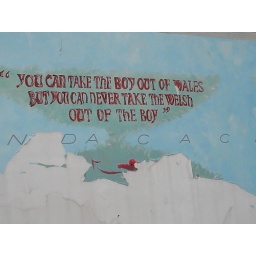
This is painted on the wall by the bus stop in my FRENCH town...